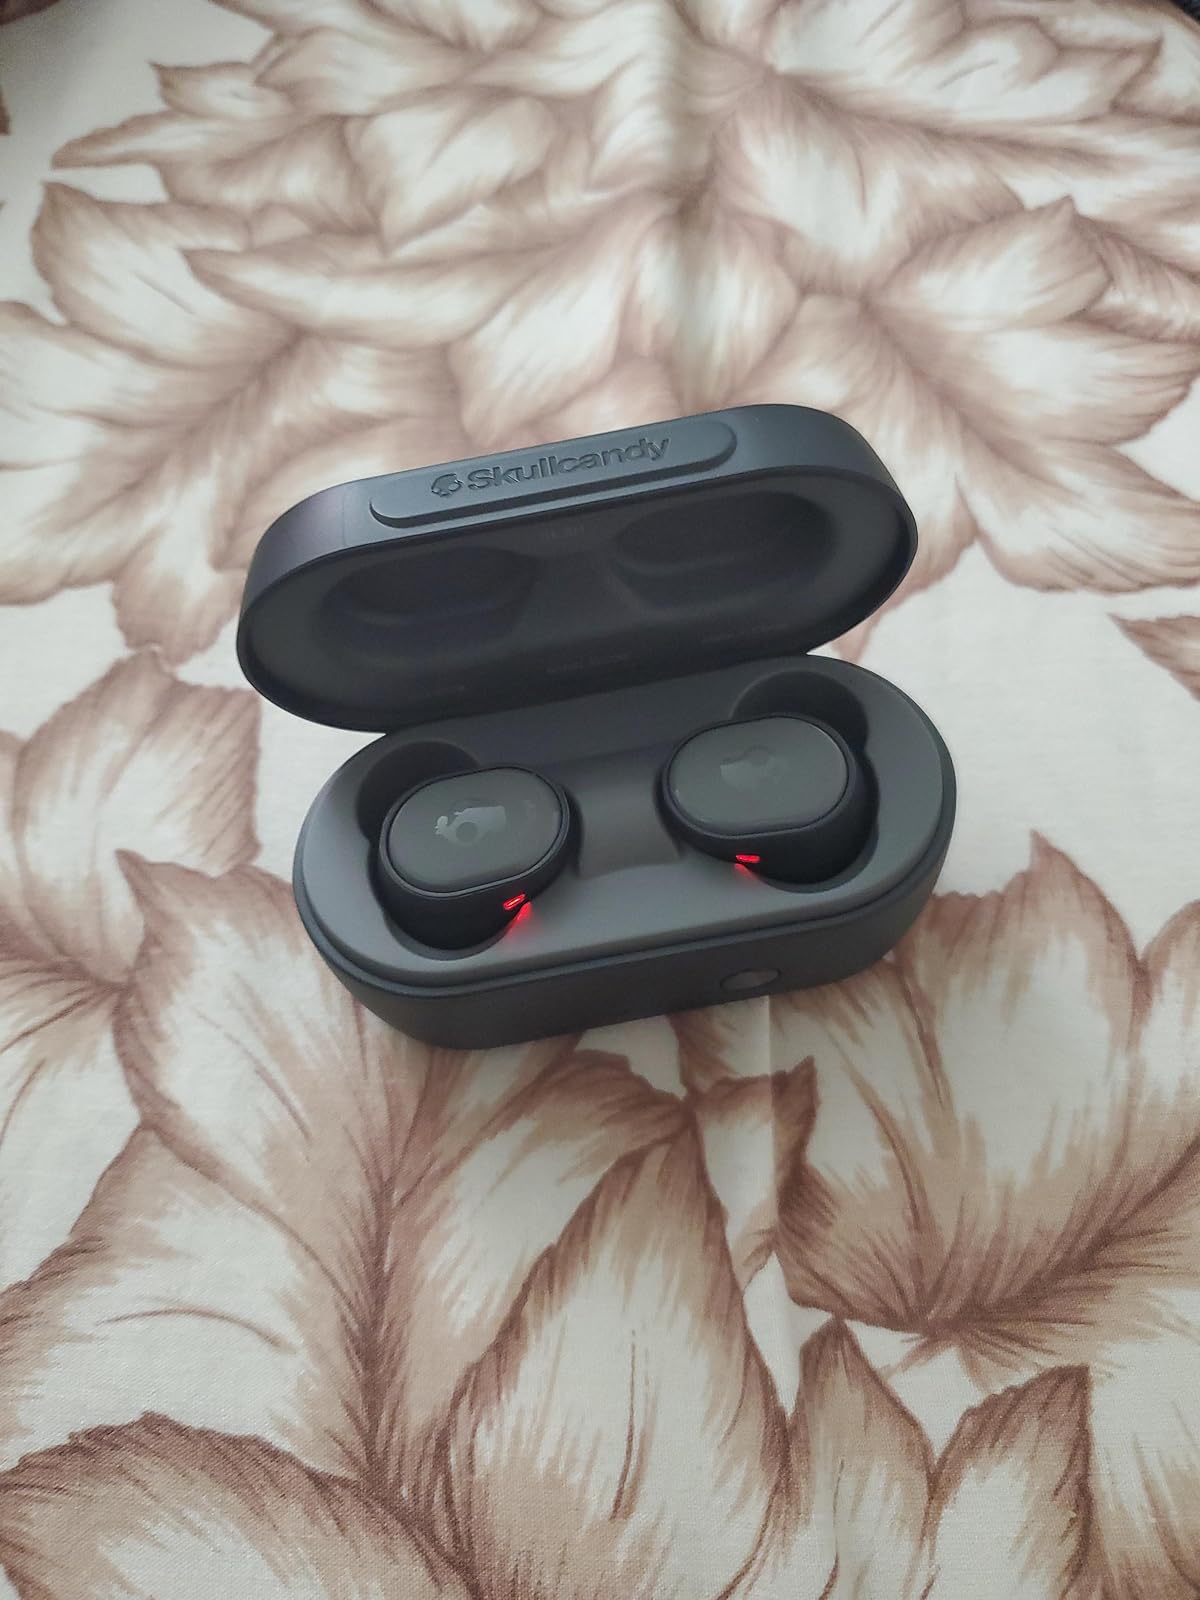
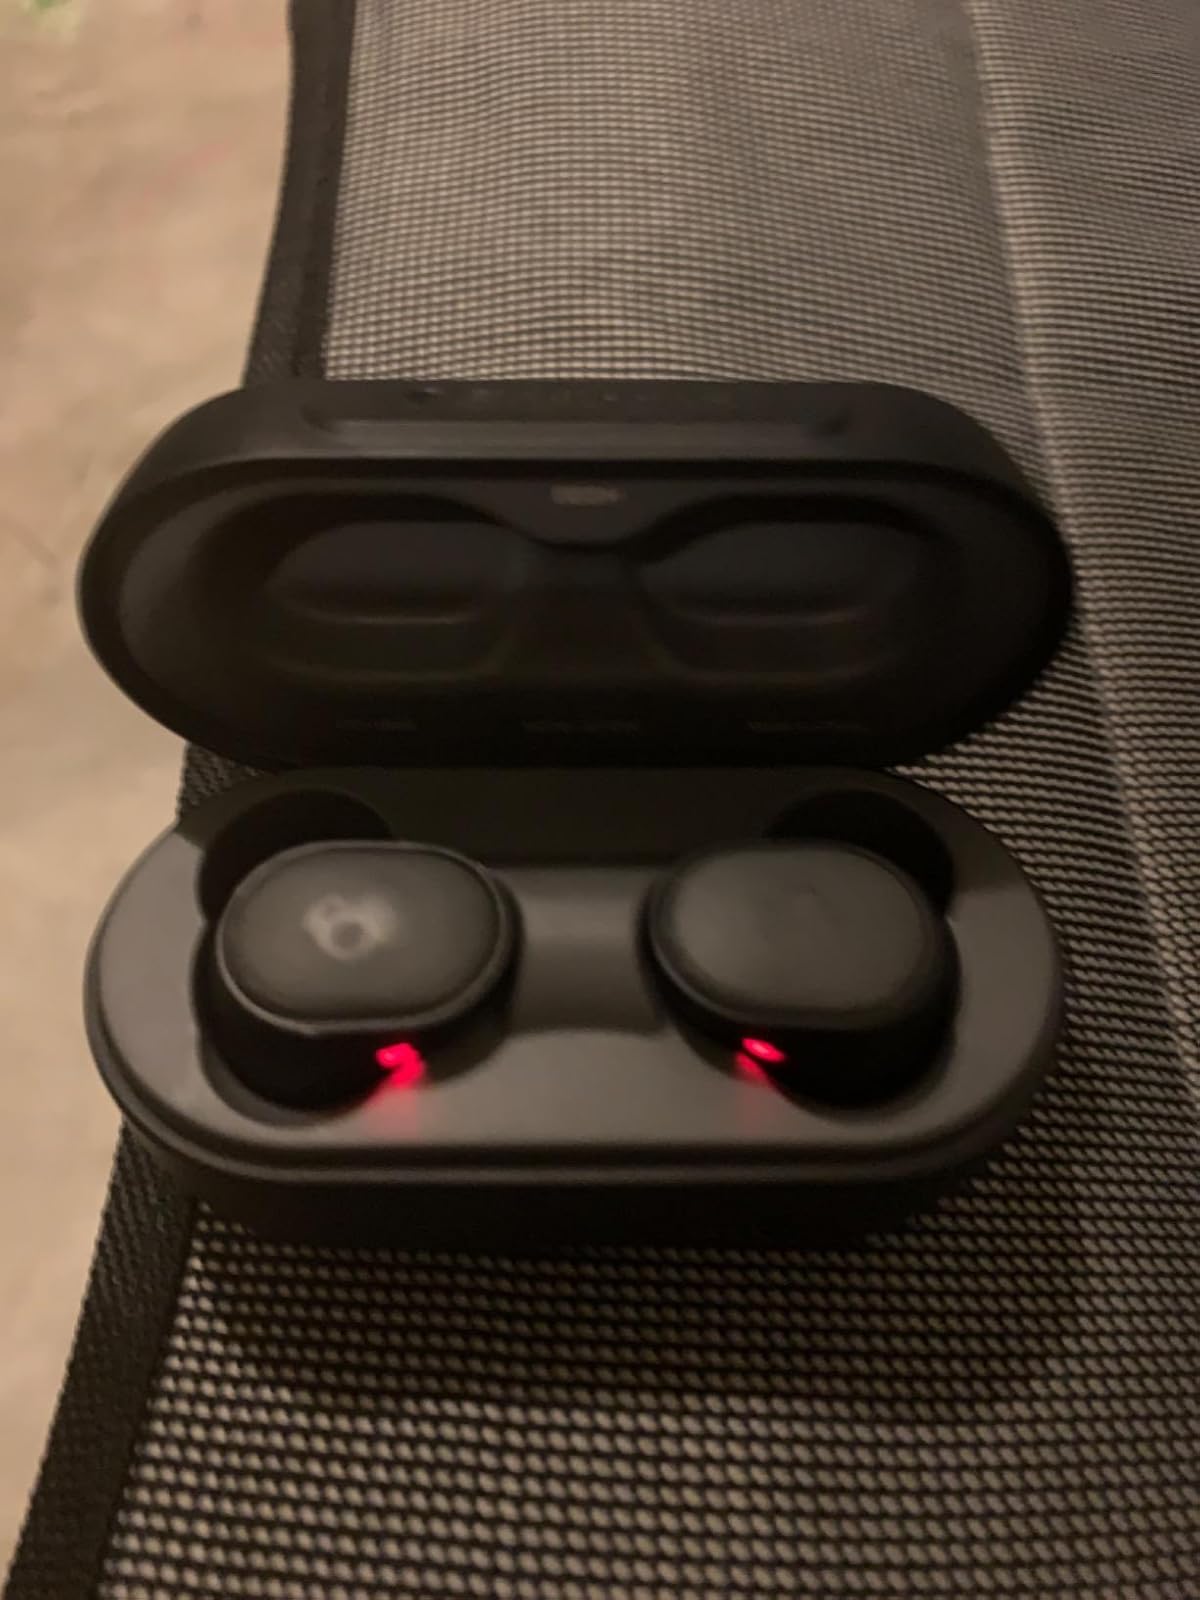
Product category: earbuds
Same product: yes